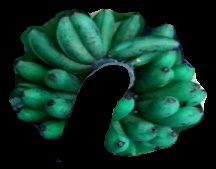
Variety: rasbale
Grade: grade3